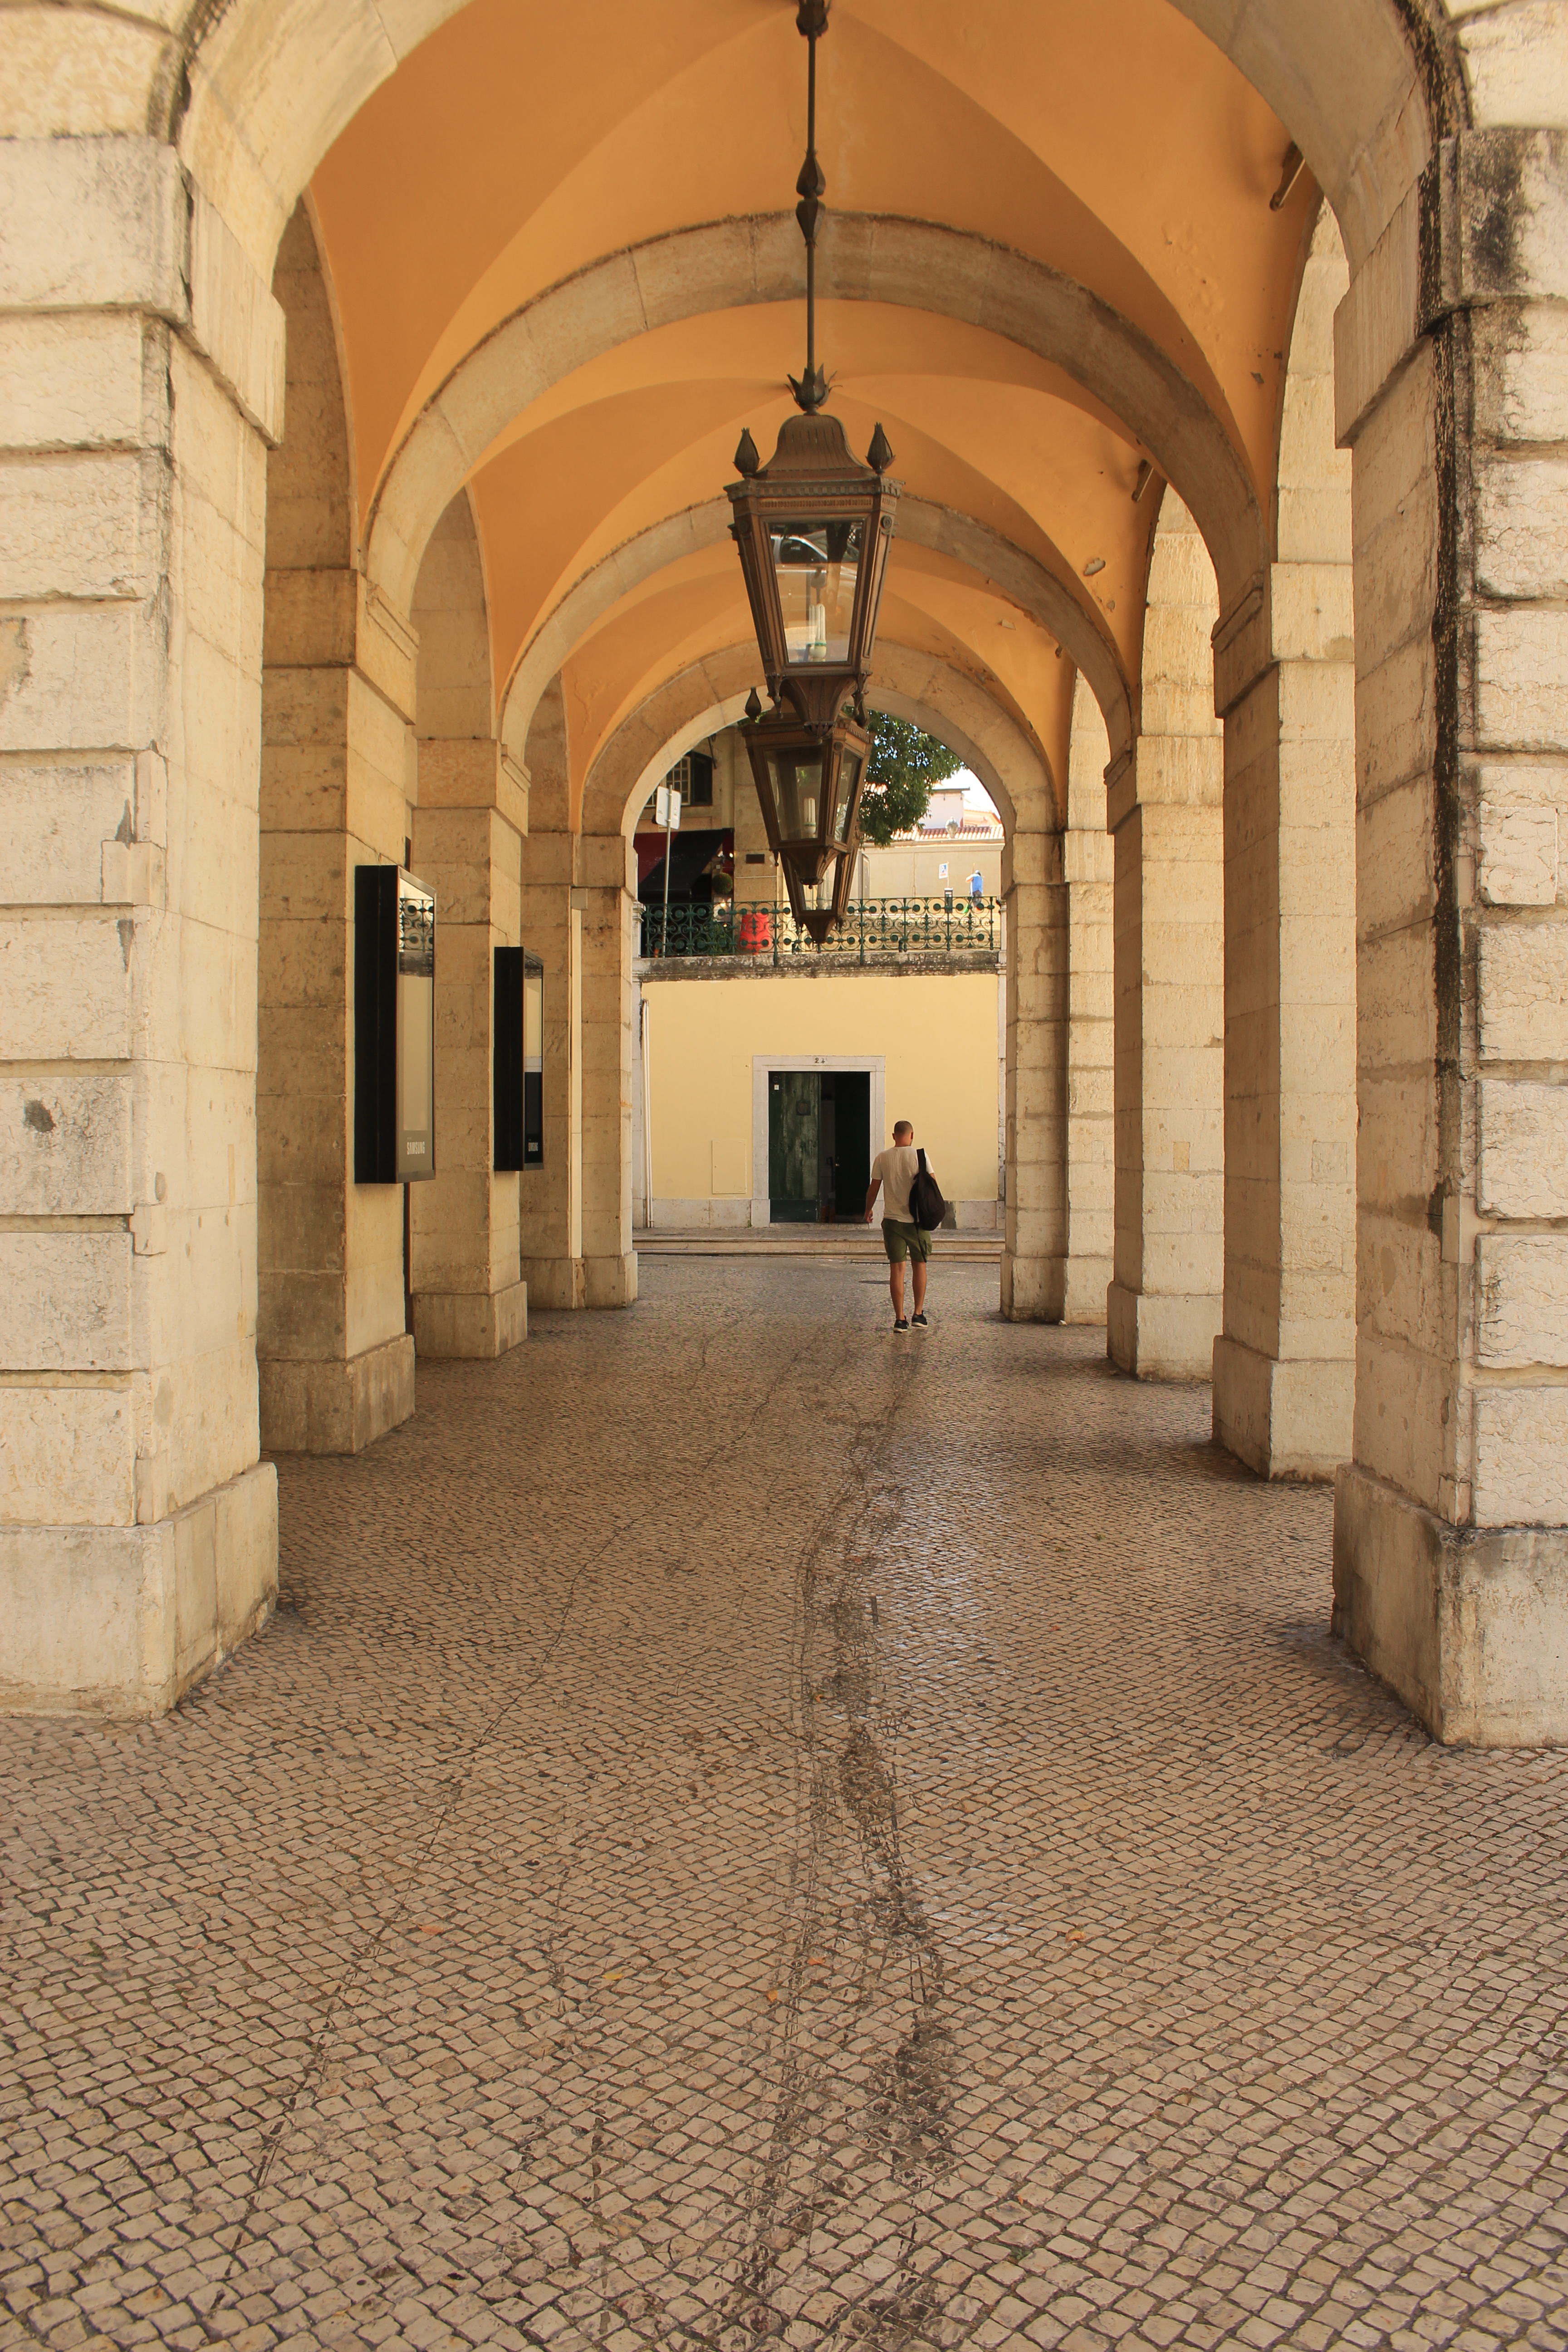
nature, arch, arcade, structure, column, estate, building, history, walkway, facade, flooring